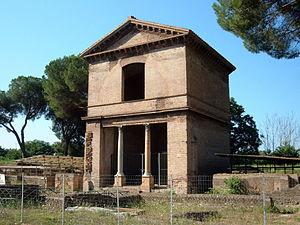
Le parc archéologique des Tombes de la via Latina est un site archéologique et un parc public de Rome, qui conserve un important complexe funéraire du IIᵉ siècle, traversé par l'ancienne via Latina.